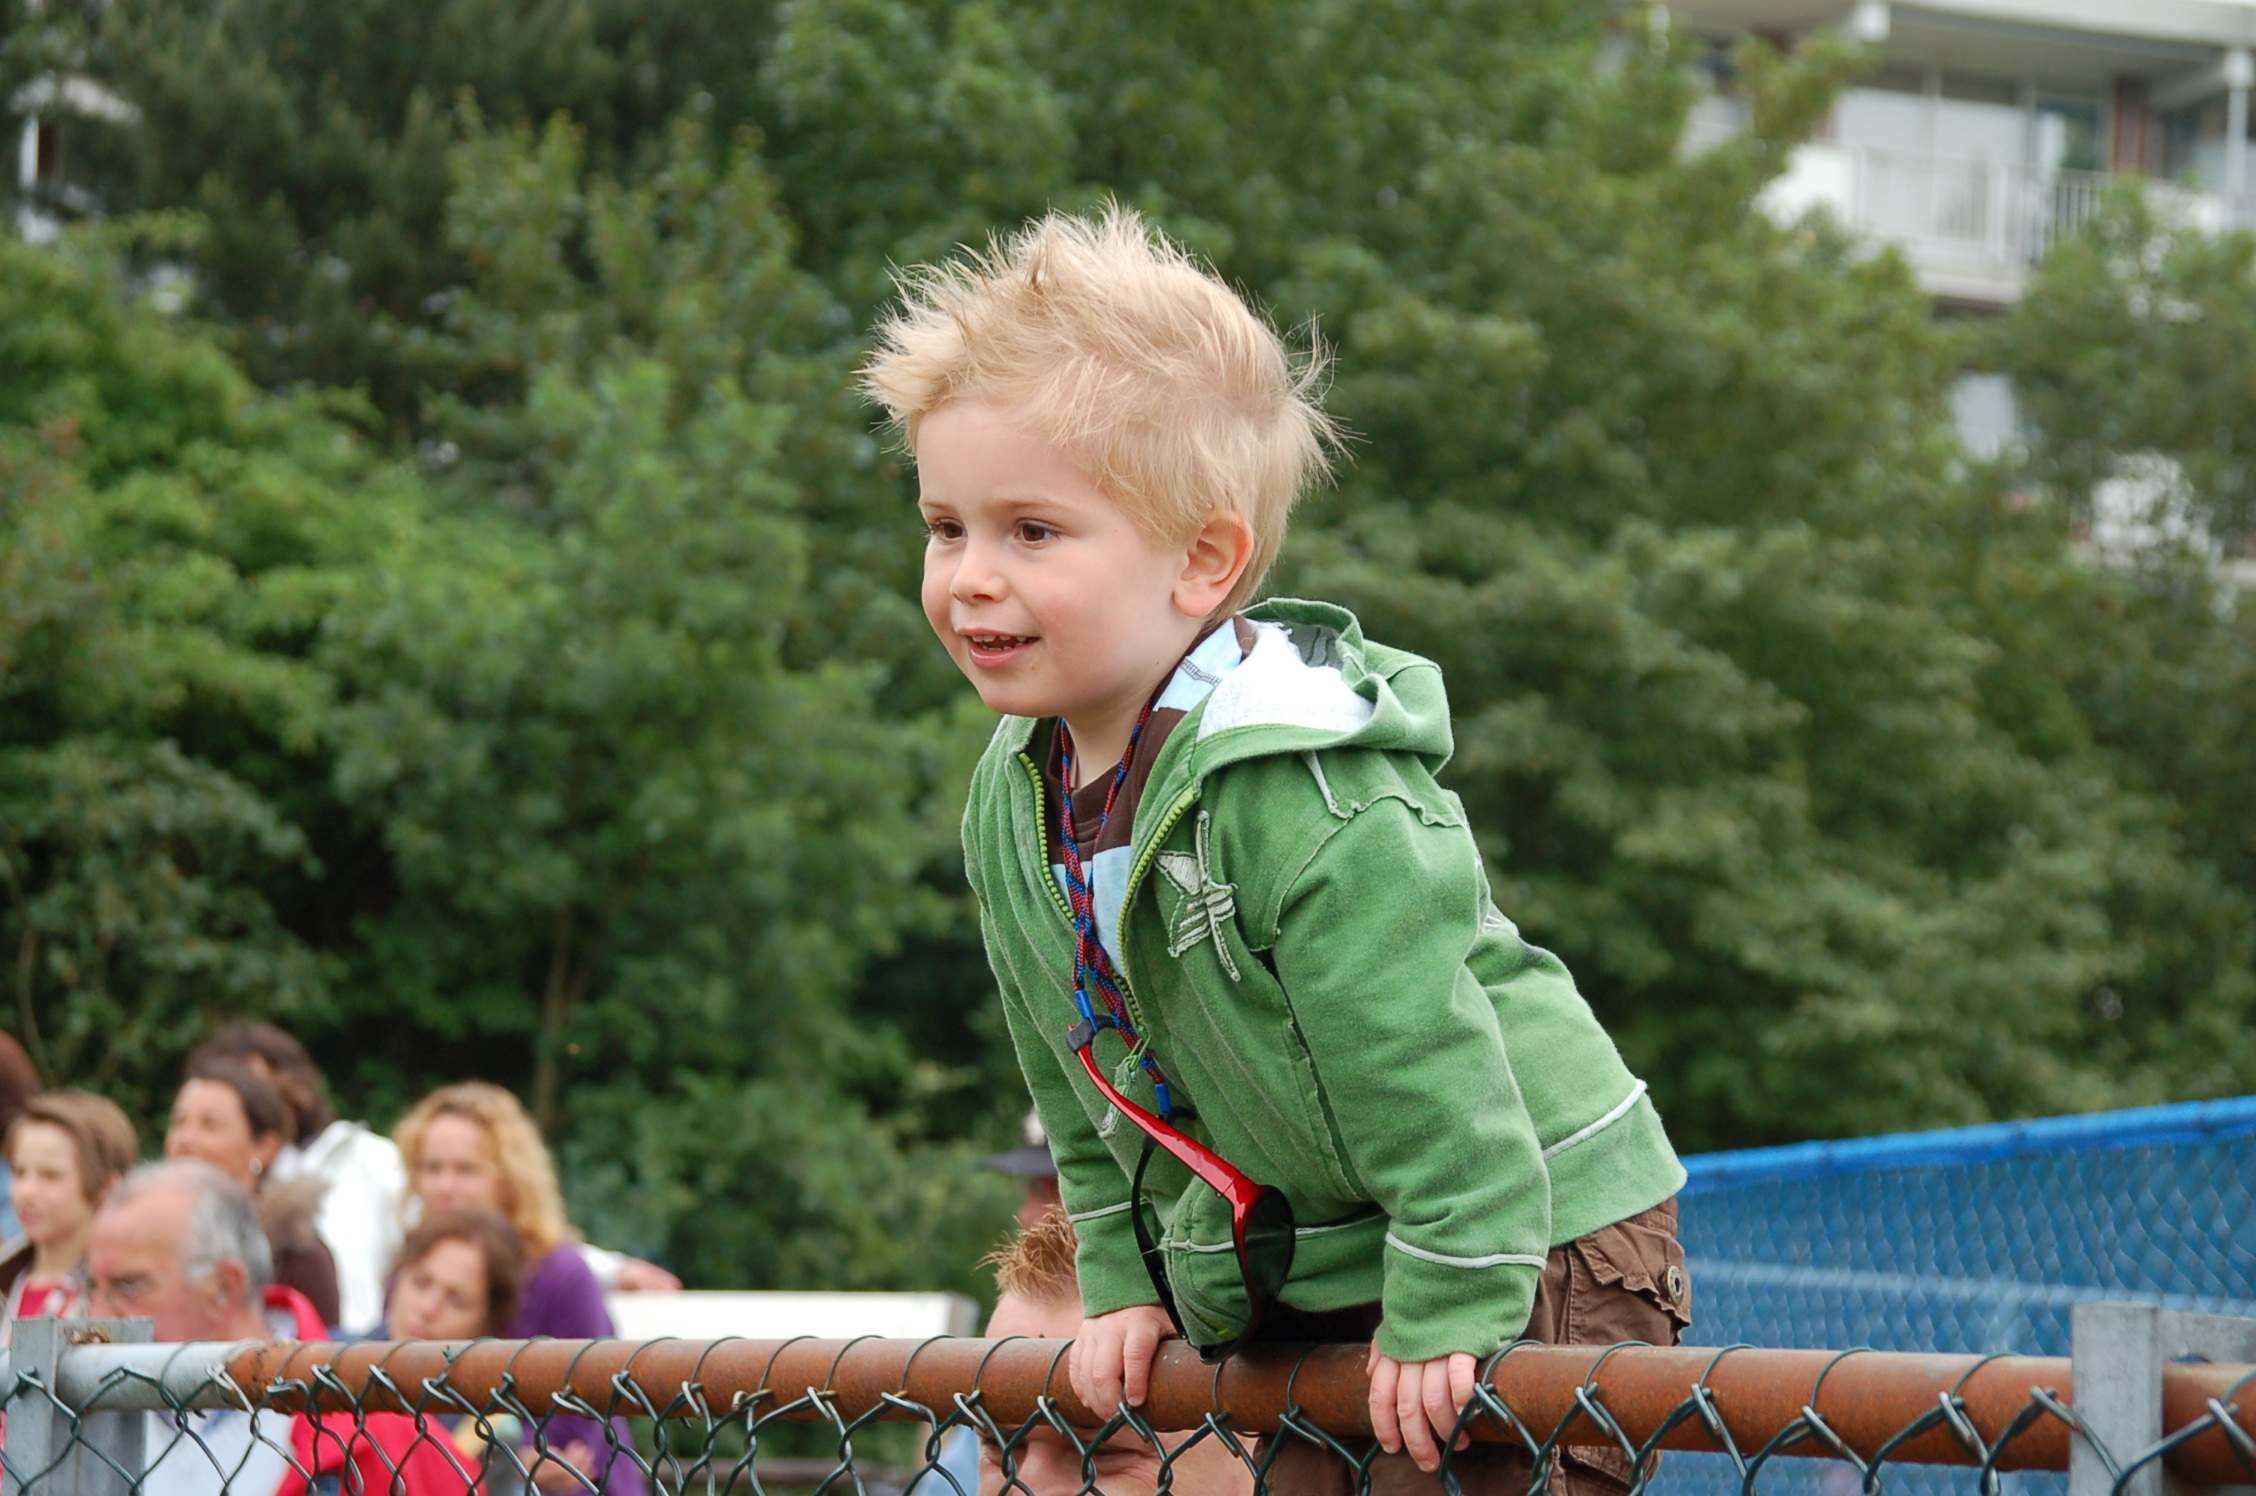
person, fence, people, play, male, green, child, laugh, fun, toddler, hairdo